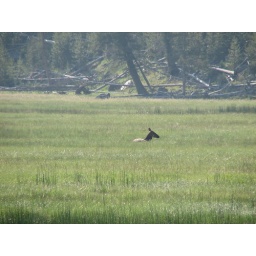
These female elk were resting in grass across the river